Gilbert Ledward

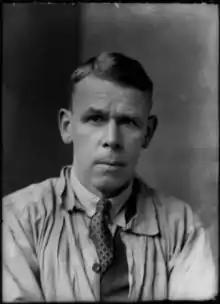
Photo portrait of Gilbert Ledward by Bassano Ltd (1937)

He won the British Prix de Rome for sculpture in 1913, and in World War I served in the Royal Garrison Artillery and later as a war artist. He was professor of sculpture at the Royal College of Art and in 1937 was elected a Royal Academician. He became president of the Royal Society of British Sculptors and a trustee of the Royal Academy.